The Hitchhiker's Guide to the Galaxy (radio series)

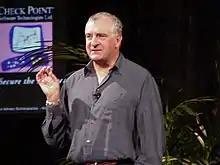
Douglas Adams in 2000

A pilot episode was commissioned on 1 March 1977 and the recording was completed on 28 June 1977. Brett and Adams recounted different parts of the pilot episode's genesis, including convincing the BBC that such a programme could not be recorded with a studio audience and should be recorded in stereo sound. Since at the time only BBC Radio Drama programmes were allowed to be recorded in stereo, "Hitchhiker's" was briefly classified internally as a drama instead of a comedy.